Letícia Izidoro

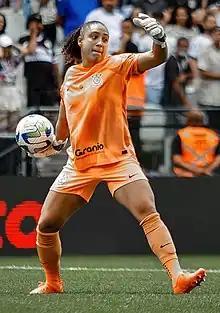
Lelê with Corinthians in 2023

Letícia Izidoro Lima da Silva (born 13 August 1994), commonly known as Letícia or Lelê, is a Brazilian professional football goalkeeper for Brazilian club Corinthians and the Brazilian national team. She was part of the Brazil squad at the 2015 FIFA Women's World Cup.